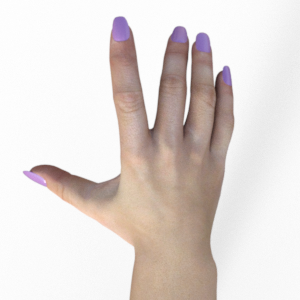
Label: paper